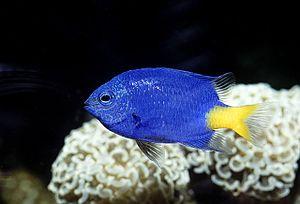
Pomacentrus est un genre de poissons de la famille des Pomacentridae.